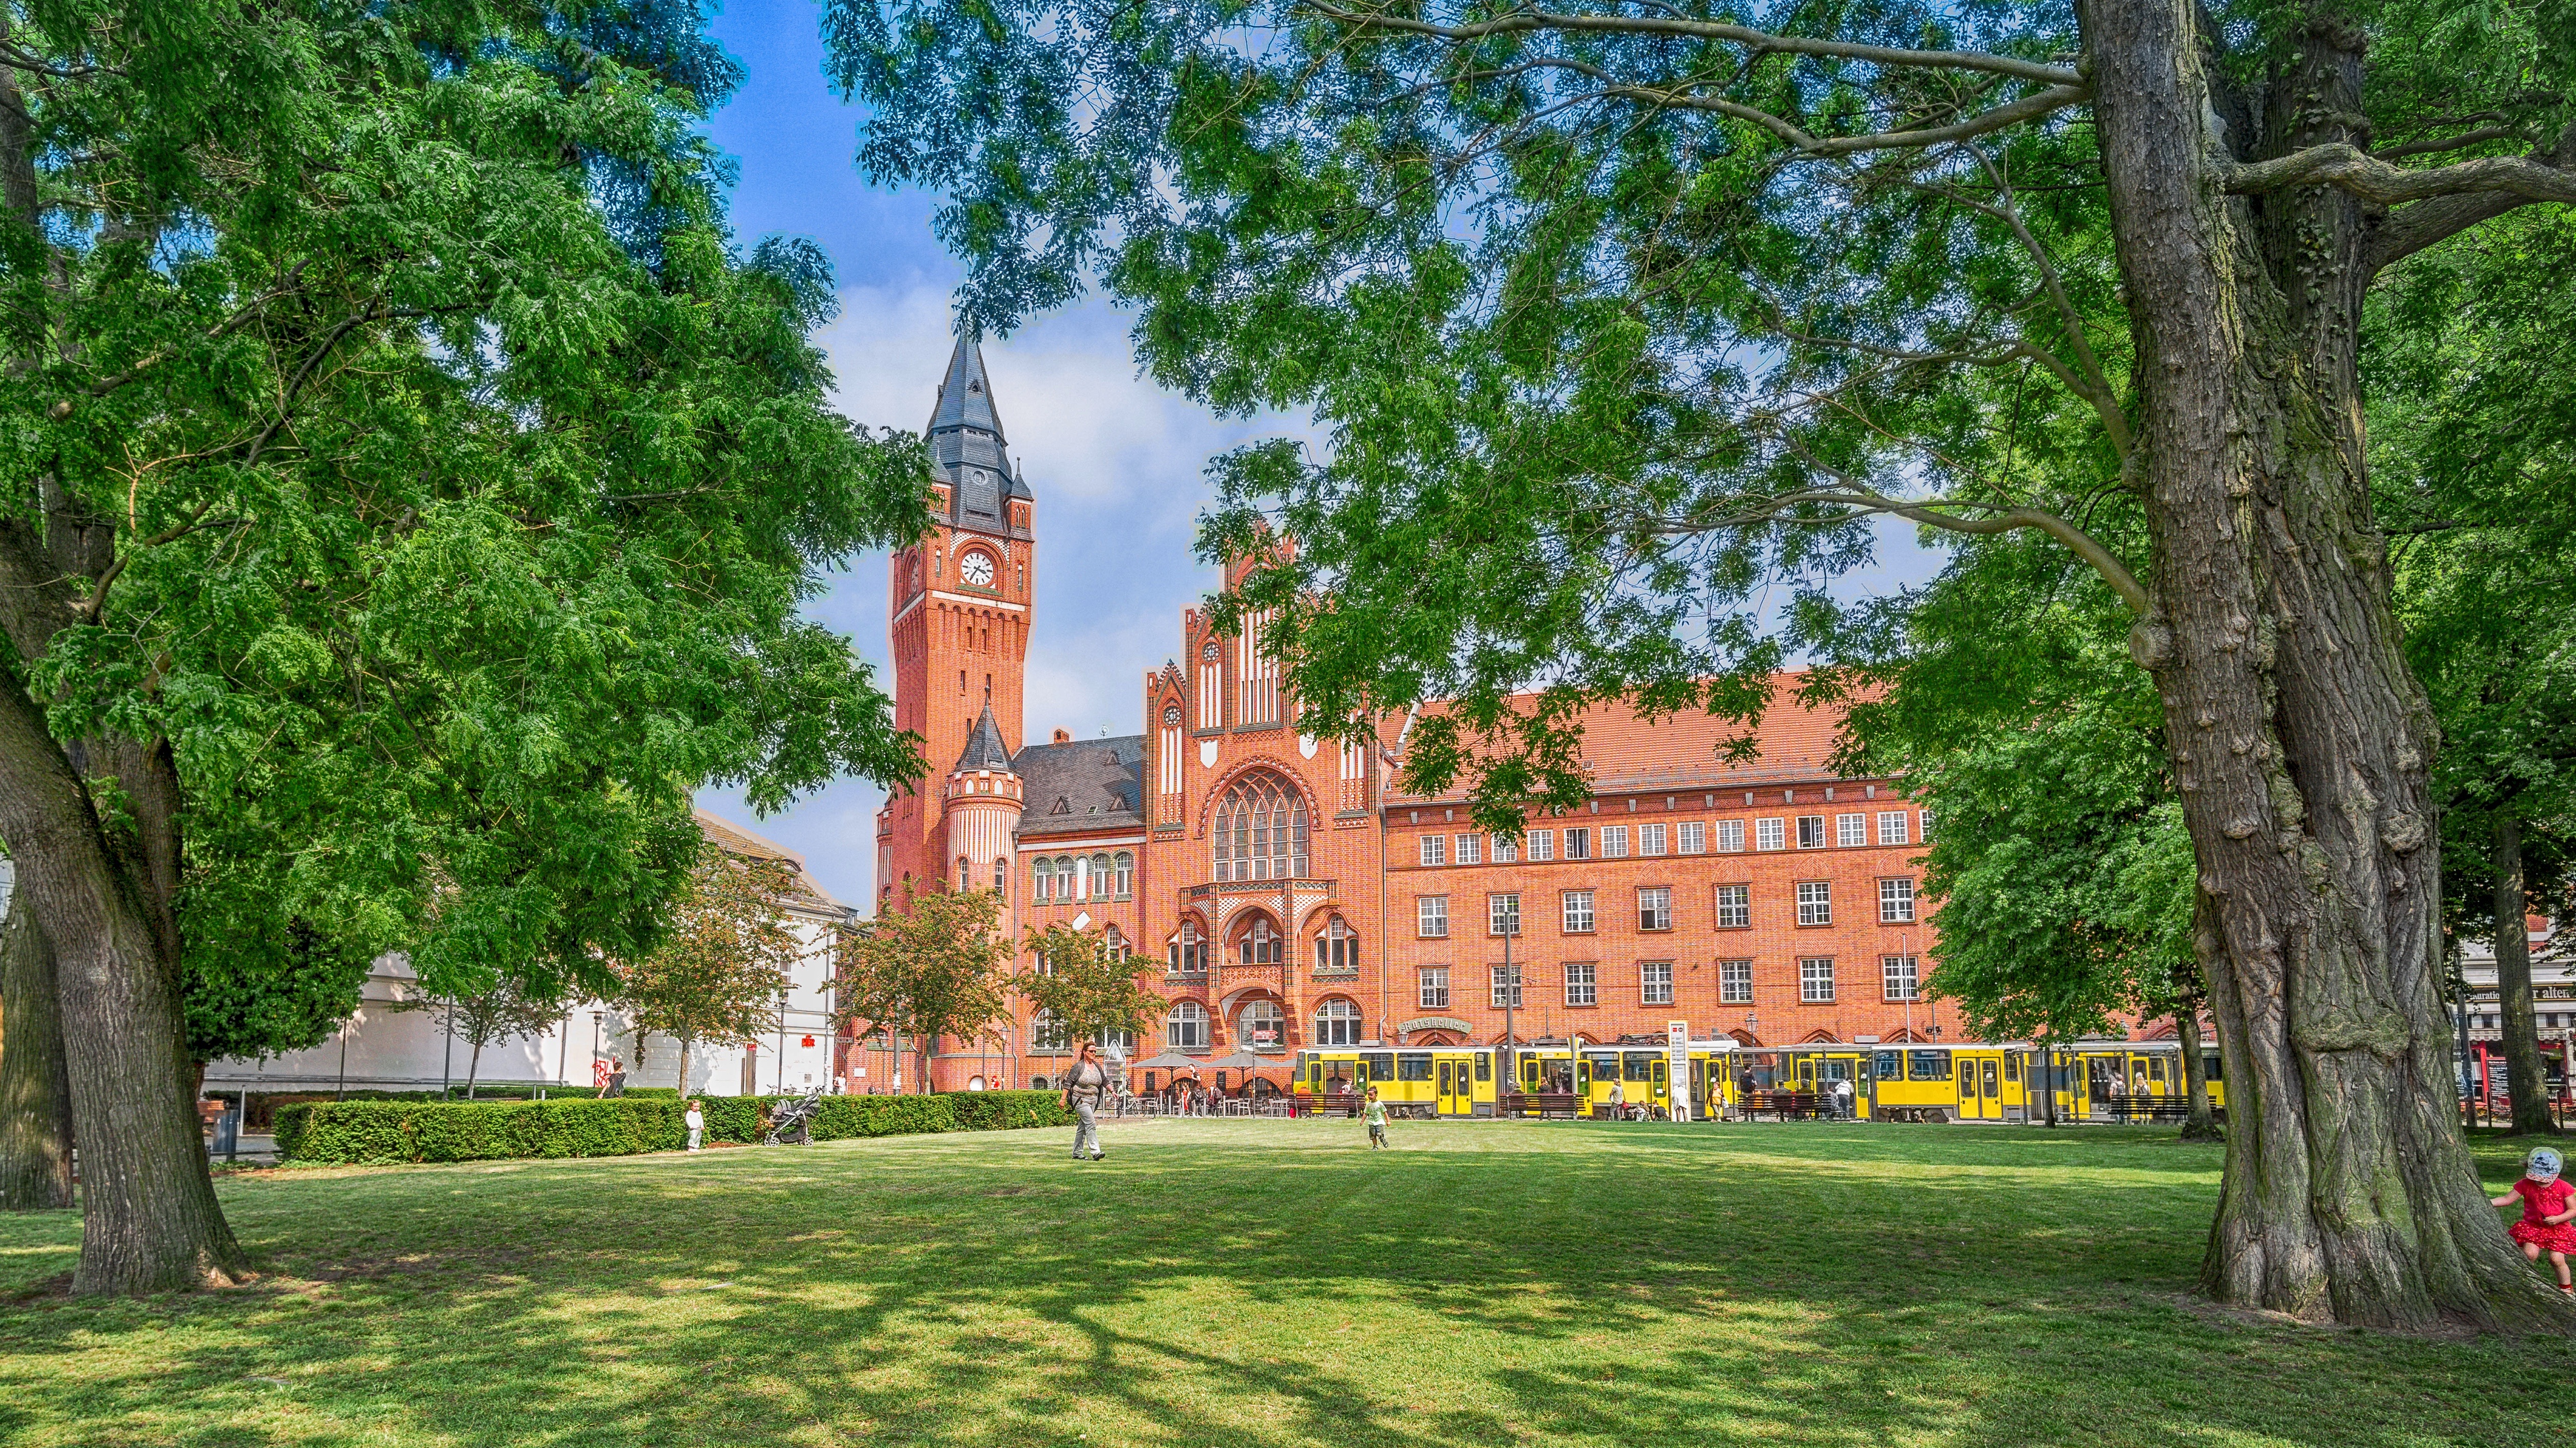
tree, nature, architecture, lawn, meadow, mansion, chateau, palace, green, park, garden, places of interest, capital, berlin, campus, estate, town hall, k penick, stately home